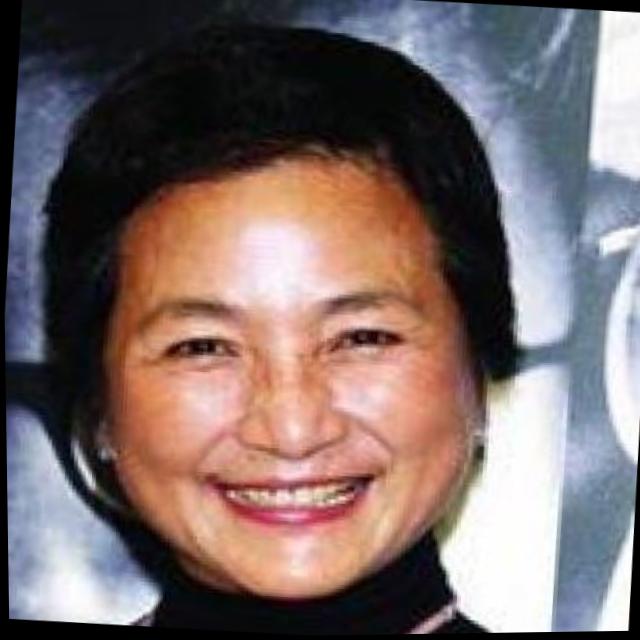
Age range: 45-64